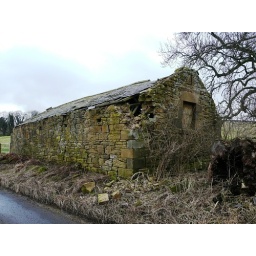
4 loop holes in walls of barn near lough house,alnwick.Nu203 128